Vanguard-class submarine

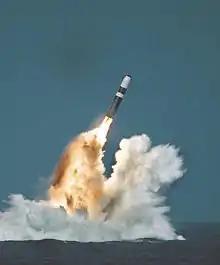
Test launch of a Trident II missile by a "Vanguard"-class submarine

The "Vanguard"-class submarines are equipped with 16 ballistic missile tubes. However, as of the 2010 Strategic Defence and Security Review, the Royal Navy loads only eight of the missile tubes with the Trident II submarine-launched ballistic missiles, each armed with up to eight nuclear warheads. In addition to the missile tubes, the submarines are fitted with four 21 inch (533 mm) torpedo tubes and carry the Spearfish heavyweight torpedo, allowing them to engage submerged or surface targets at ranges up to . Two SSE Mark 10 launchers are also fitted, allowing the boats to deploy Type 2066 and Type 2071 decoys, and a UAP Mark 3 electronic support measures (ESM) intercept system is carried.